Molotov–Ribbentrop Pact

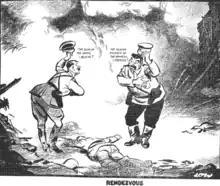
Cartoon in the "Evening Standard" depicting Hitler greeting Stalin after the invasion of Poland, with the words: "The scum of the earth, I believe?" To which Stalin replies: "The bloody assassin of the workers, I presume?"; 20 September 1939.

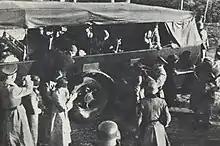
Polish hostages being blindfolded during preparations for their mass execution in Palmiry, 1940

In the opinion of Robert Service, Stalin did not move instantly but was waiting to see whether the Germans would halt within the agreed area, and the Soviet Union also needed to secure the frontier in the Soviet–Japanese border conflicts. On 17 September, the Red Army invaded Poland, violating the 1932 Soviet–Polish Non-Aggression Pact, and occupied the Polish territory assigned to it by the Molotov–Ribbentrop Pact. That was followed by co-ordination with German forces in Poland. Polish troops already fighting much stronger German forces on its west desperately tried to delay the capture of Warsaw. Consequently, Polish forces could not mount significant resistance against the Soviets. On 18 September, "The New York Times" published an editorial arguing that "Hitlerism is brown communism, Stalinism is red fascism...The world will now understand that the only real 'ideological' issue is one between democracy, liberty and peace on the one hand and despotism, terror and war on the other."